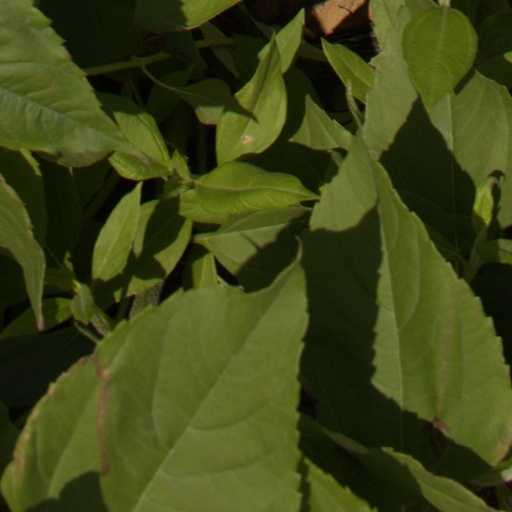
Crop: Jerusalem artichoke